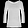
Label: Pullover